Frederick Delius

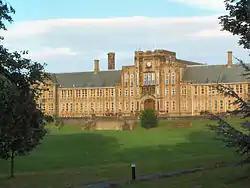
Delius's school (he attended the previous building) Bradford Grammar School

Delius was born in Bradford in Yorkshire. He was baptised as Fritz Theodor Albert Delius, and used the forename Fritz until he was about 40. He was the second of four sons – there were also ten daughters – born to Julius Delius (1822–1901) and his wife Elise Pauline, "née" Krönig (1838–1929). Delius's parents were born in Bielefeld, Westphalia, and Julius's family had already lived for several generations in German lands near the Rhine but was originally Dutch. Julius's father, Ernst Friedrich Delius, had served under Blücher in the Napoleonic Wars. Julius moved to England to further his career as a wool merchant, and became a naturalised British subject in 1850. He married Elise in 1856.